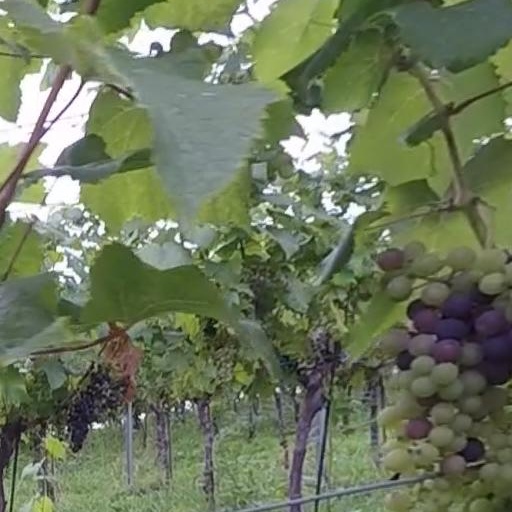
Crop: grape